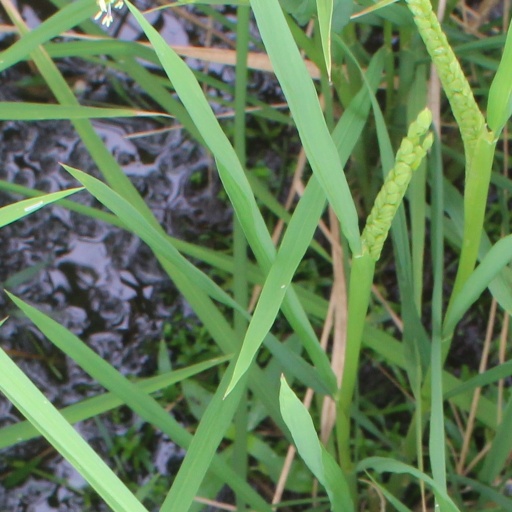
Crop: rice